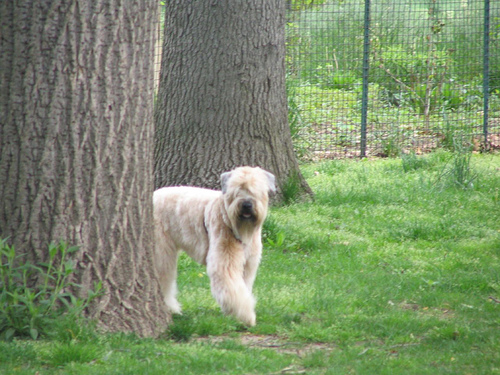
Breed: wheaten terrier